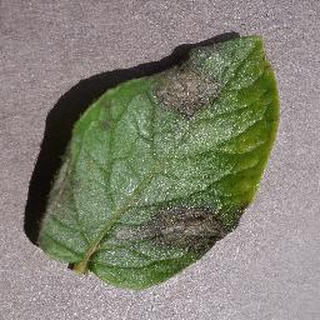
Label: potato_late_blight